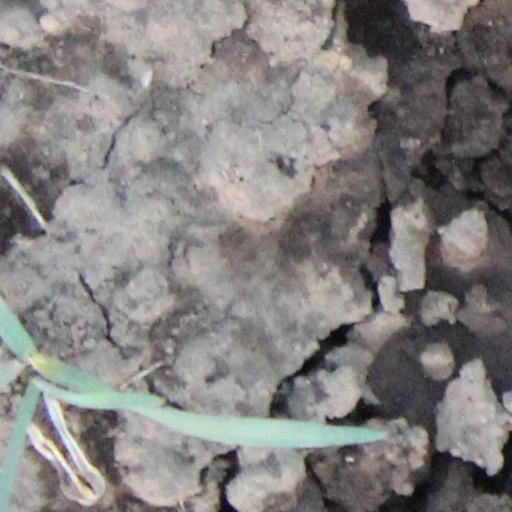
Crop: wheat